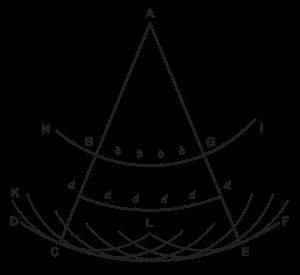
Dans son Traité de la lumière, écrit à Paris en 1678 mais publié douze ans plus tard lorsqu'il réside aux Pays-Bas, Christian Huygens expose ses conceptions sur la nature de la lumière qui permettent d'expliquer les lois de l'optique géométrique établies par René Descartes. A la différence d'Isaac Newton qui pensait que la lumière était composée de particules émises par la source lumineuse qui venaient frapper l'œil de l'observateur, Huygens conçoit la lumière comme formée d'ondes sphériques qui se propagent dans l'espace à la manière des ondes sonores. De plus il propose que chaque point d'un front d'onde soit lui-même origine d'une onde sphérique secondaire.